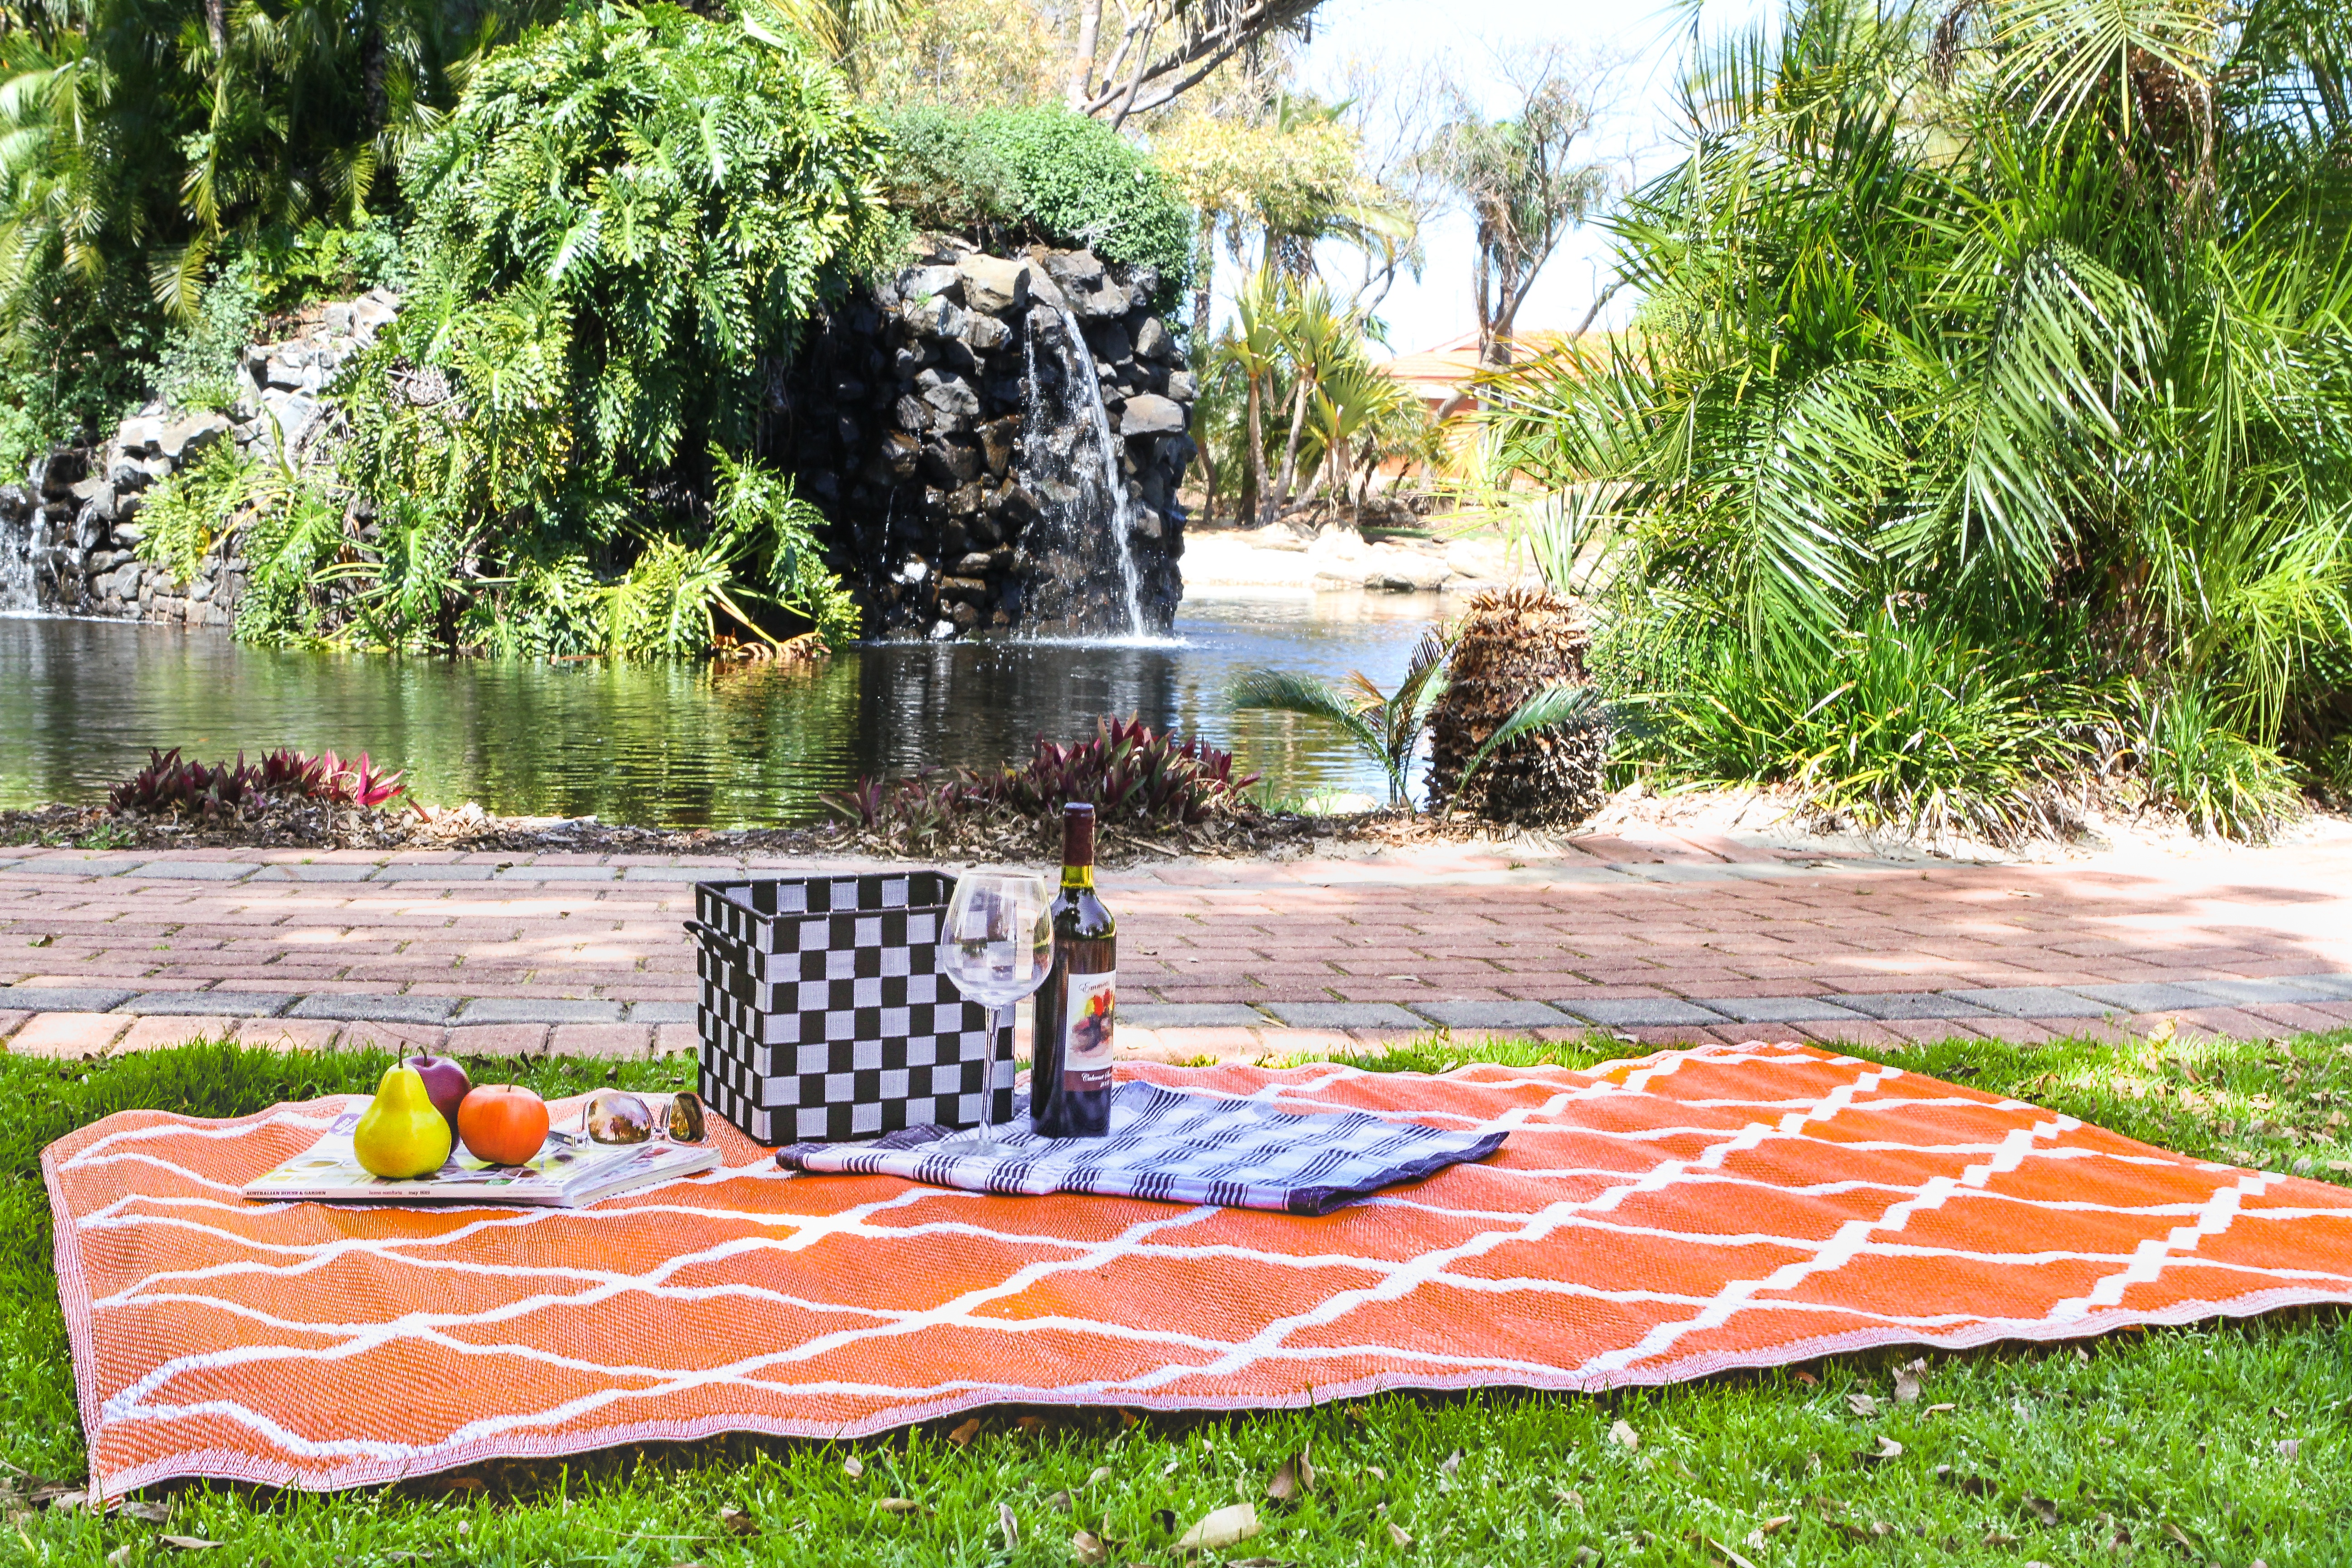
grass, lawn, pond, swimming pool, backyard, patio, garden, landscaping, estate, yard, water feature, outdoor structure, landscape architect